Damage to infrastructure in the 2010 Haiti earthquake

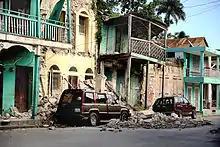
Damaged buildings in Jacmel

The quake seriously damaged the control tower at Toussaint L'Ouverture International Airport and the Port-au-Prince seaport. Reported damage to the seaport included the collapse of cranes and containers into the water, structural damage to the pier, waterfront quay areas collapsing into the water with crevassing and slumping of level waterfront ship-unloading dock-work areas, container cranes leaning because of ground subsidence, and an oil spill, rendering the harbor unusable for immediate rescue operations. The Gonaïves seaport, in the northern part of Haiti, remained operational.